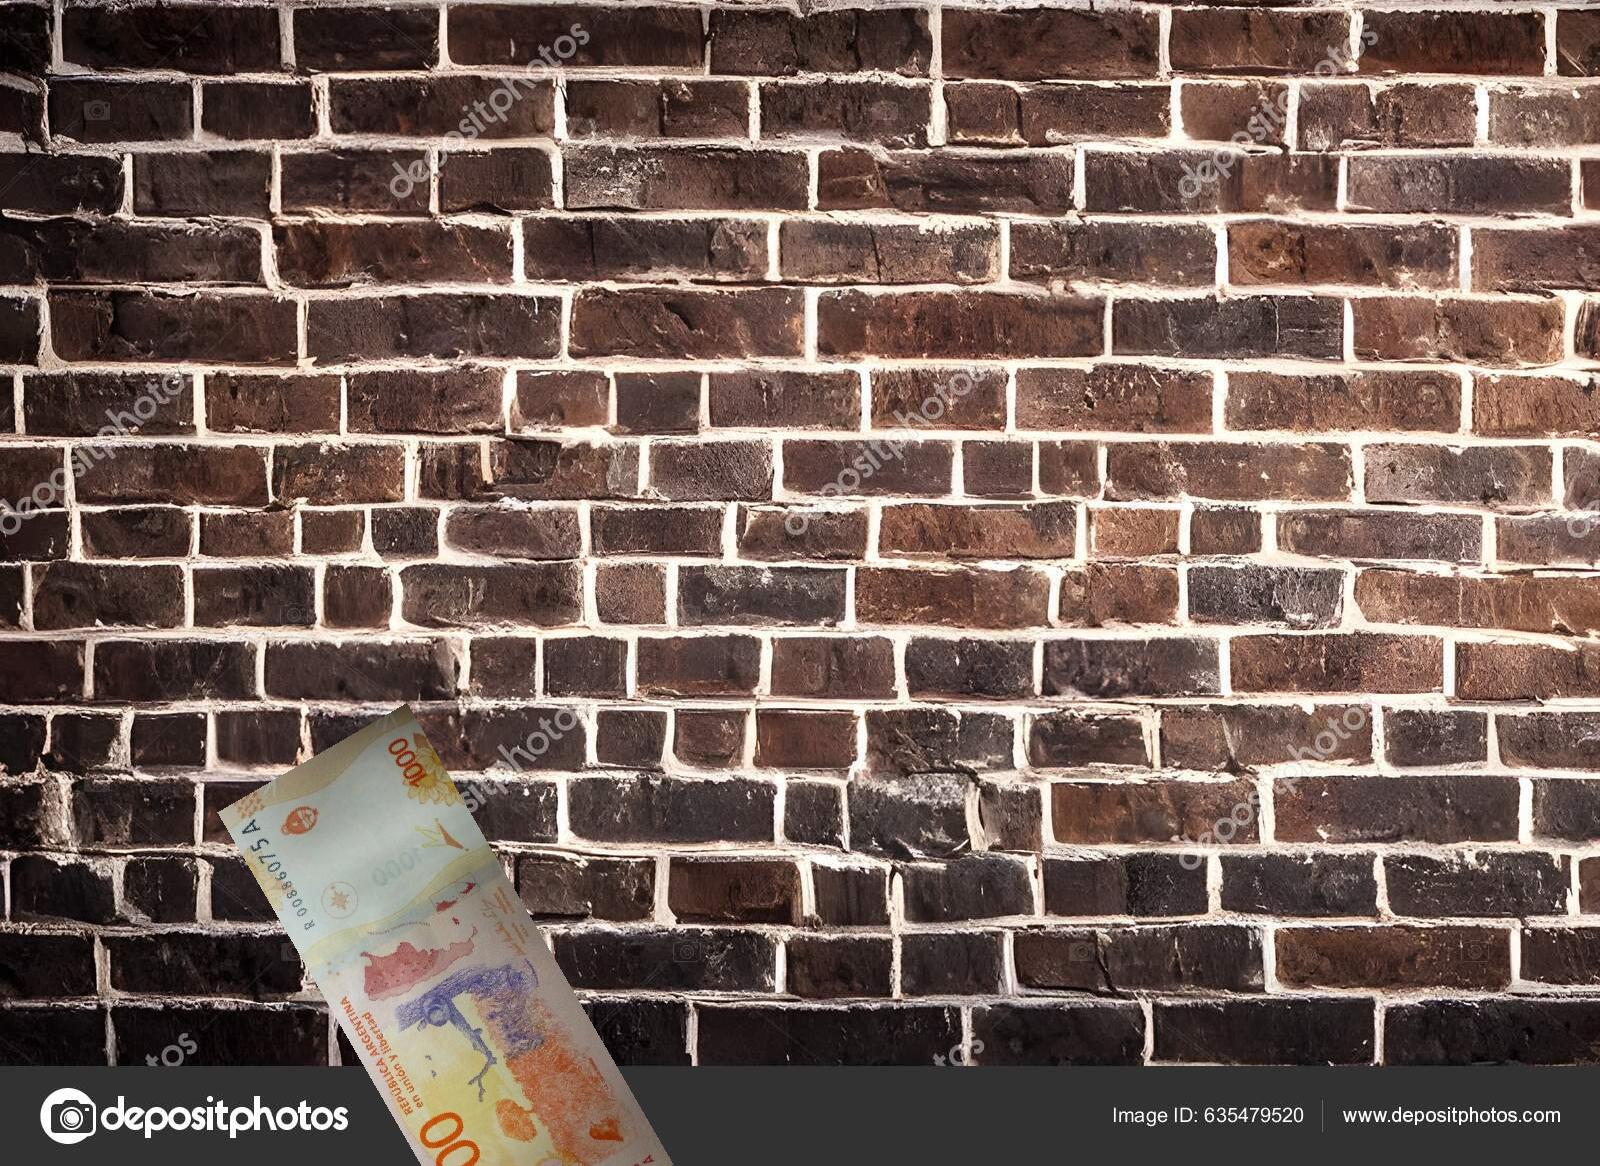
Denominación: 1000